Henri Victor Roulland

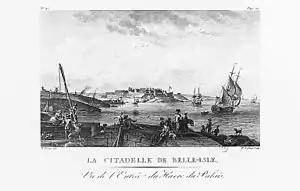
Citadel of Le Palais, Belle-Île-en-Mer, where Roulland commanded the garrison

After his return to France he was appointed commander of the demi-brigade of the Ille-et-Vilaine "Département" of the "Armée des côtes de Brest" on 16 December 1795; of the Manche département on 12 October 1797; of the Morbihan département on 1 January 1799; and of the Côtes-du-Nord département on 26 March 1800. In the latter two commands he took part in the third phase of the so-called "Chouannerie". He commanded a column that on 5 August 1799 defeated a far smaller force of the rebelling Chouans in and near La Selle-en-Luitré, but failed to capture their leaders. In October 1799 he chased the rebel leader La Nougarède, who had beaten the republican forces at Saint-Aubin-du-Cormier on 5 October 1799, with a column of 4,000 soldiers from Rennes, but La Nougarède outwitted him by dispersing his own guerilla force, and then harassed Roulland's force with pinprick attacks.